Reventlowsgade

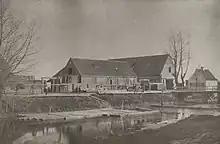
A building at the lumberyards, approximately where the corner of Reventlowsgade and Tietgensgade is today, c. 1865

The area continued to be used as timber yards throughout the 19th century. At the corner with Vesterbrogade stood a large, four-winged property (Vesterbrogade 9) owned by Andreas Collstrop and involved with the management of the lumberyards. The neighbouring building at No. 11 was owned by C. F. Hintze, a gardener, whose market gardens occupied most of the land between the lumberyards and Viktoriagade.